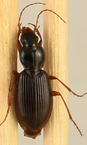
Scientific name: Synuchus impunctatus
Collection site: Bartlett Experimental Forest NEON (BART), plot BART_079